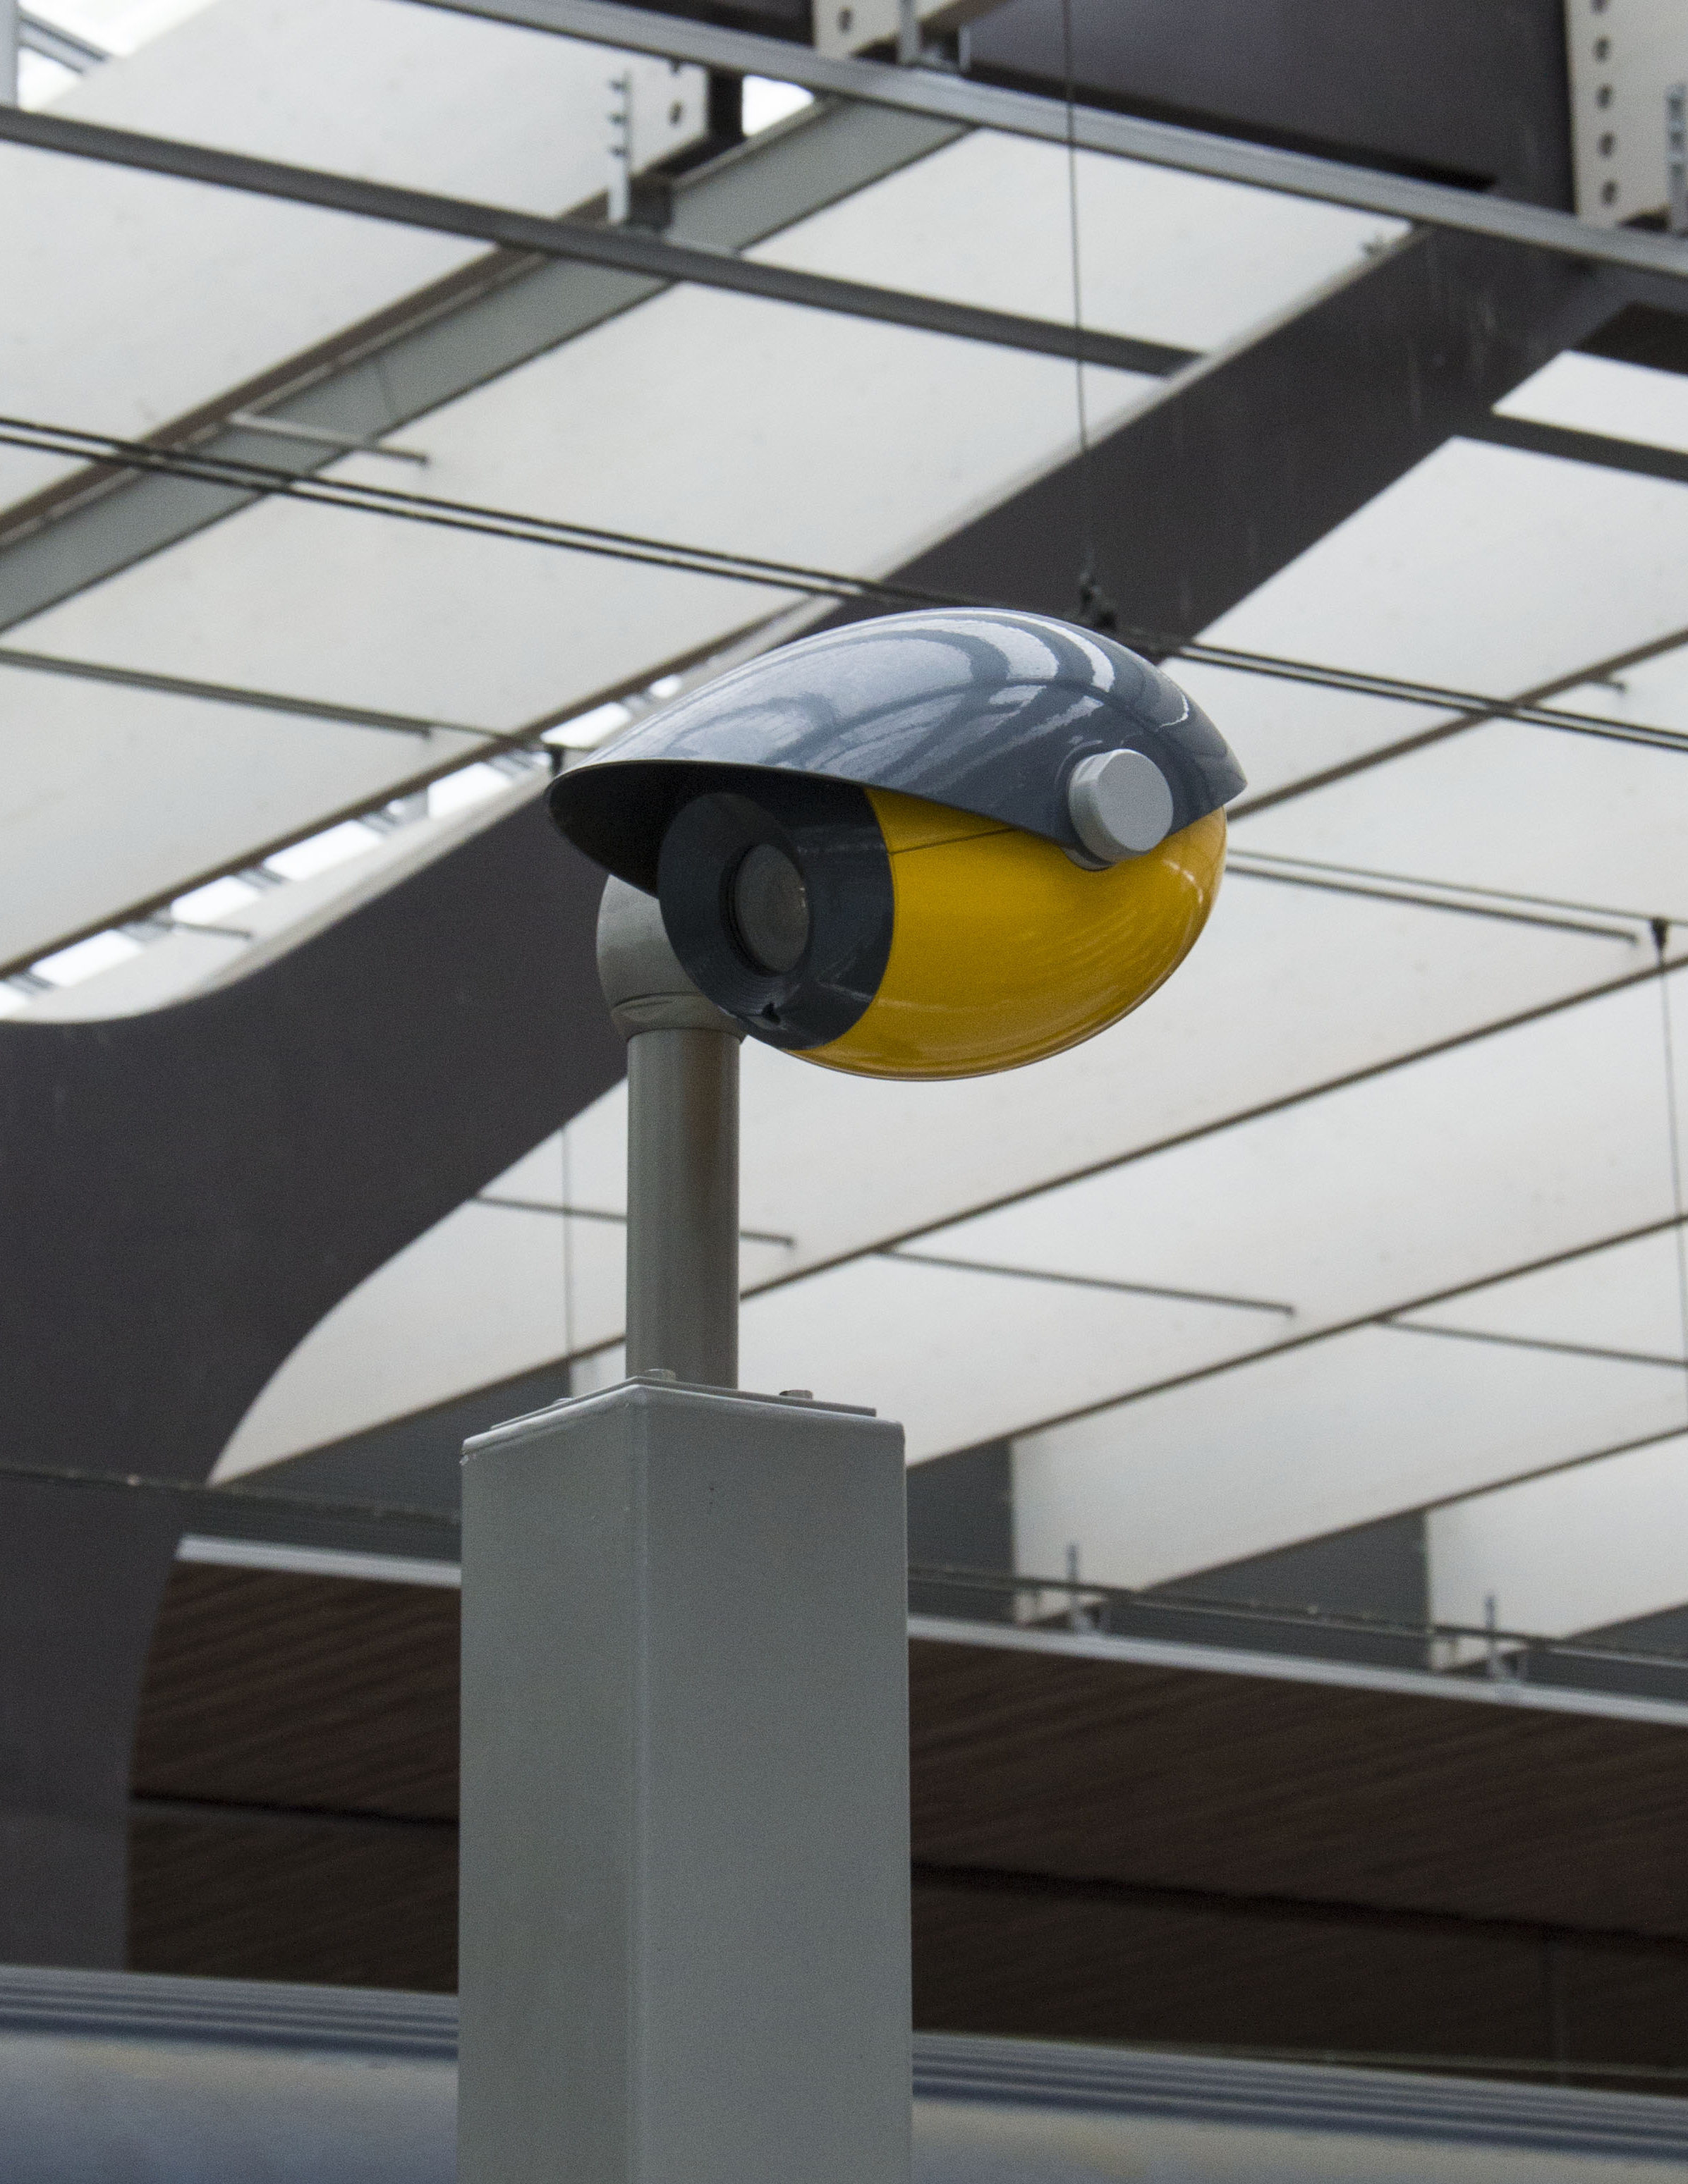
outdoor, architecture, camera, photography, window, van, building, rail, urban, train, photo, canopy, station, street light, nikon, lighting, egg, interior design, art, holland, nederland, netherlands, rotterdam, de, gare, dutch, outdoorphotography, picture, photograph, light fixture, spy, fotos, foto, fotografie, pd, kunst, centralstation, paulvandevelde, pdvandevelde, padagudaloma, dordrecht, nederlandinfotos, urbanfotografie, pvdvfotografie, pdvandeveldedordrecht, nederlandsefotografie, dutchphotogaraphy, totallydutch, fotografienederland, hollandsefotografie, fotografieholland, nederlandsespoorwegen, velde, centraalstation, trein, dutchrailways, spycam, daylighting, window covering